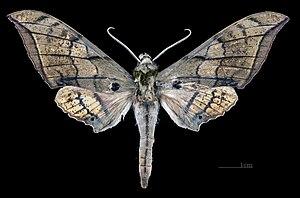
Ambulyx johnsoni est une espèce d'insectes lépidoptères de la famille des Sphingidae, sous-famille des Smerinthinae, tribu des Ambulycini, et du genre Ambulyx.